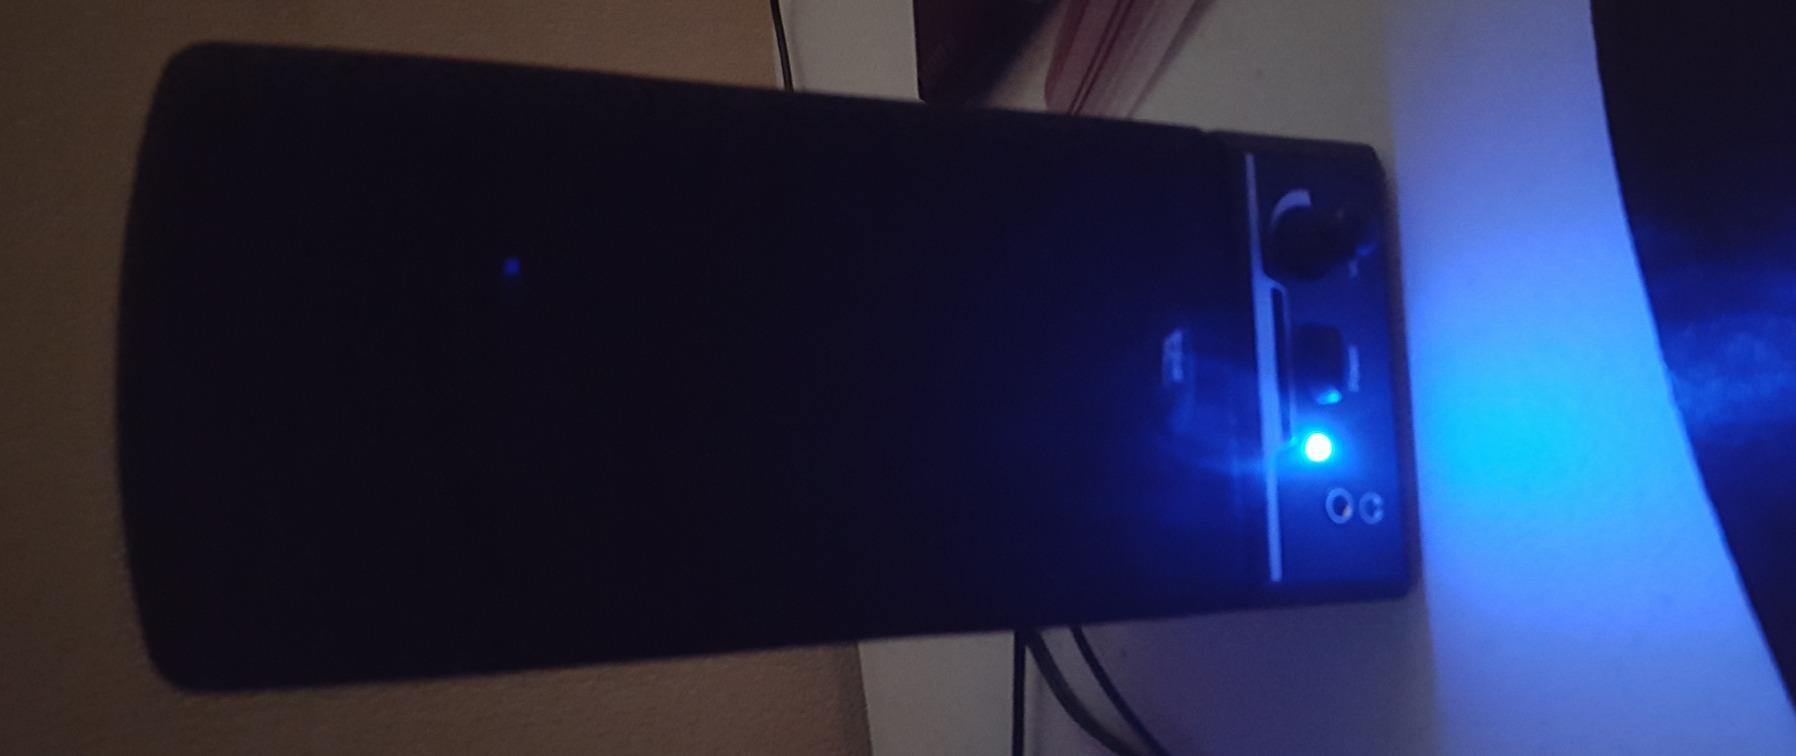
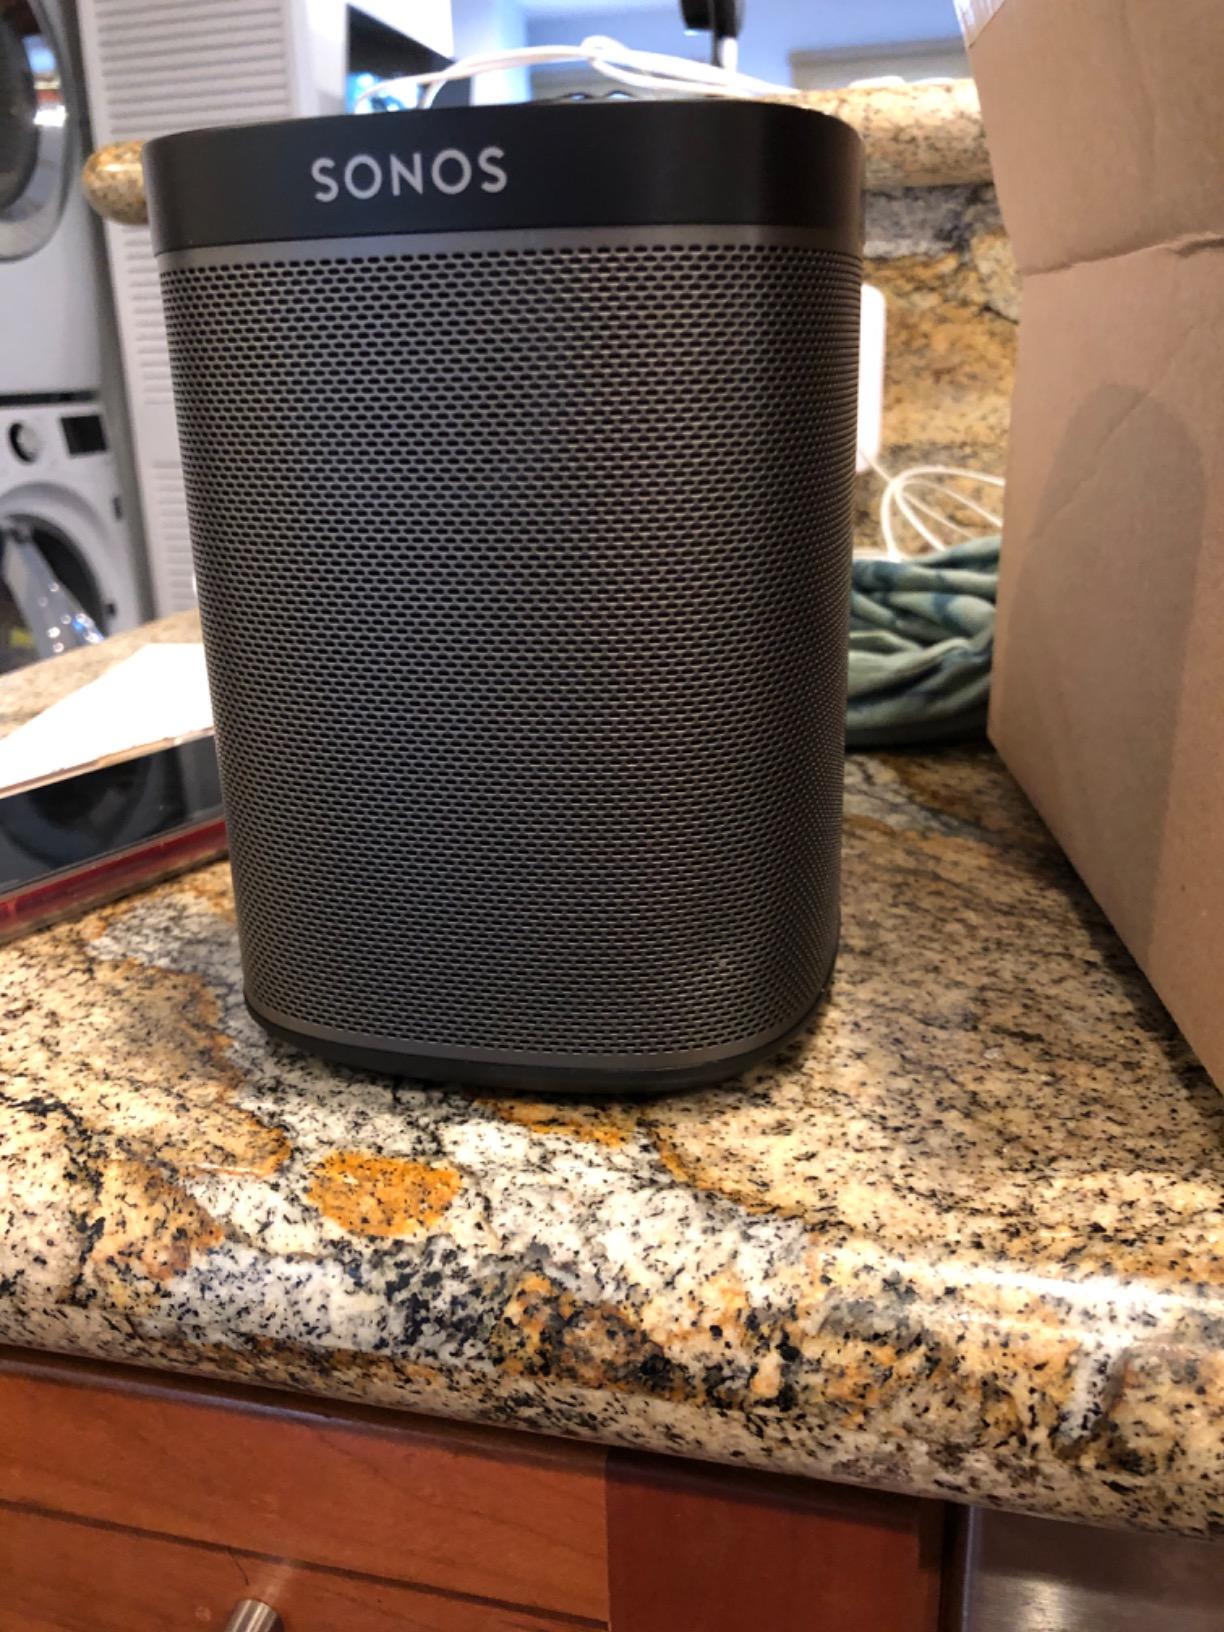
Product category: speaker
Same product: no